Answer in natural language. Which point is closer to the camera taking this photo, point A  or point B? Choose between the following options: A or B
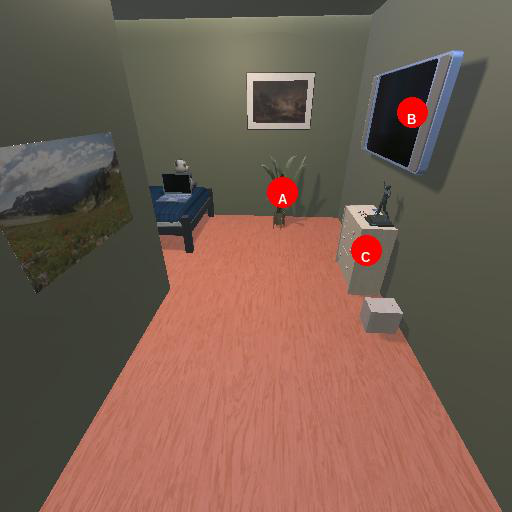
<answer>B</answer>